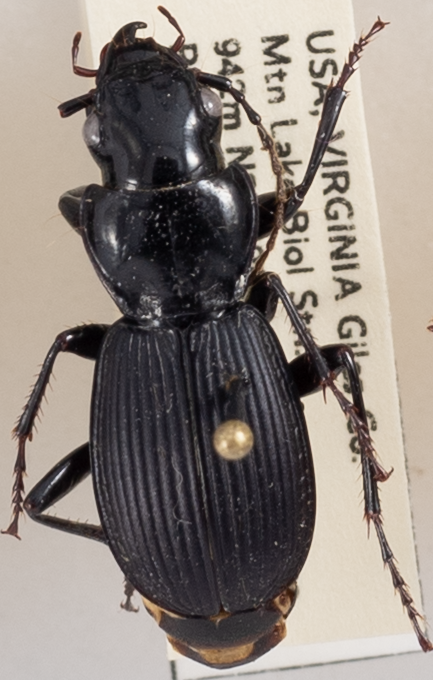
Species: Pterostichus moestus
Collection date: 2018-08-28
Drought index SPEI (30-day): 1.69
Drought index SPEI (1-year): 0.8
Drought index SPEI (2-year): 0.8